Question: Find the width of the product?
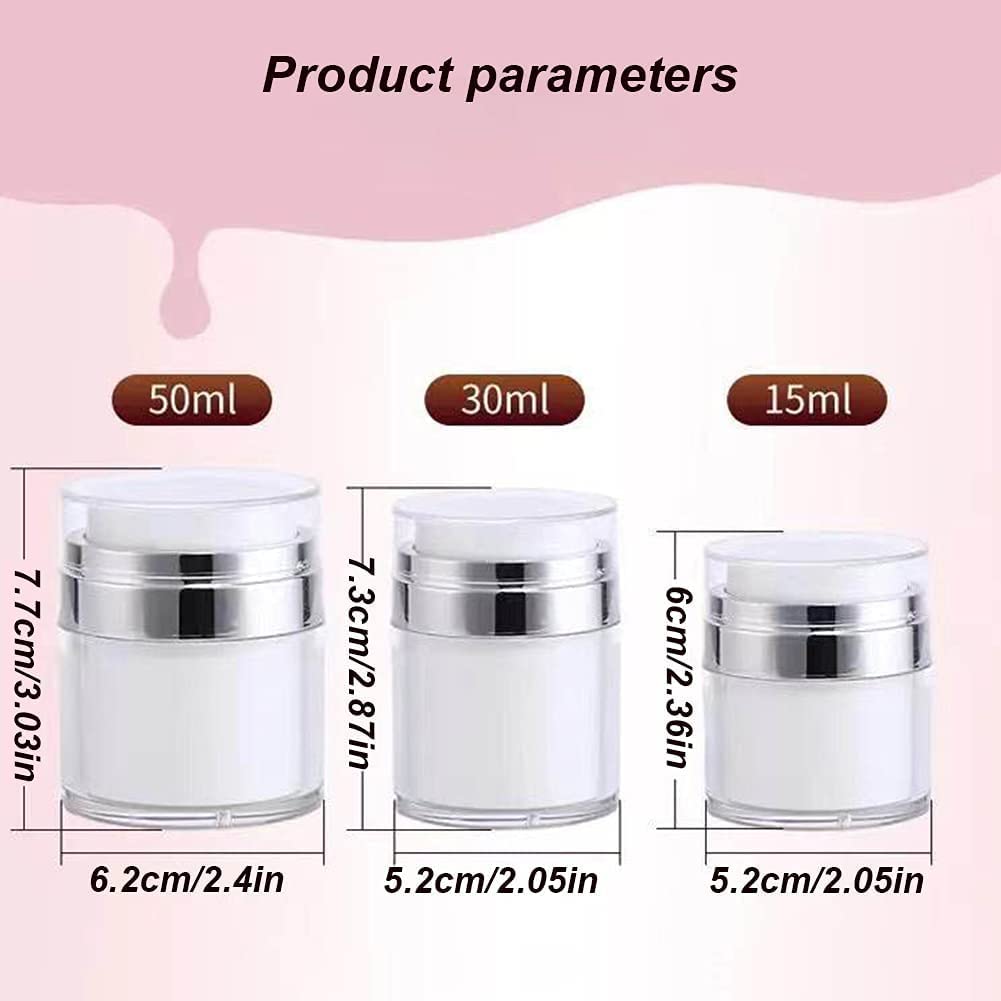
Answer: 6.2 centimetre